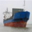
Label: ship